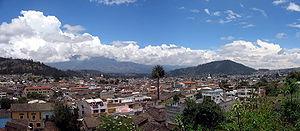
Otavalo est une ville d'Équateur située au nord de la région andine dans la province d'Imbabura.